Moga (mascot)

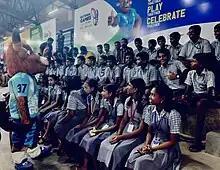
Moga interacting with the students of Regina Martyrum High School, 2023

On 17 October 2023, Moga made a visit to Don Bosco Higher Secondary School and College located in Panaji, with the purpose of raising awareness about the Games. During the visit, Moga engaged with the younger generation, conveying a message centered around the importance of participating in physical activities and maintaining good physical fitness. The primary objective of this event was to inspire and encourage the students.